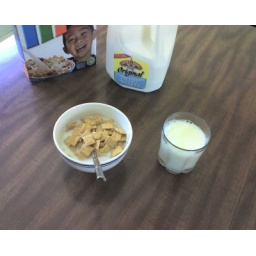
Unfulfilled by my initial breakfast, I did a do-over and had a bowl of cereal and a glass of skim milk for lunch.